Andrew Barr

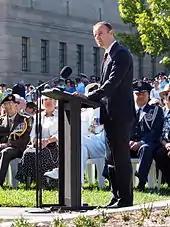

In early 2004, Barr won pre-selection for the Labor ticket in the seven-member Molonglo electorate, which included Barr's suburb of Dickson and that of his previous residence in Braddon. He campaigned largely on financial management, housing affordability and urban infrastructure issues, such as balanced territory budgets, tax concessions for first home buyers, inner city parking permits and footpath and street lighting upgrades, while also expressing support for gay law reform, the reproductive rights of women, multiculturalism and refugees. Barr polled strongly in inner city booths and ultimately found himself in contention for the seventh and final Molonglo seat, along with Liberals Jacqui Burke, Zed Seselja and fellow Labor candidate Mike Hettinger, but narrowly missed out, coming in tenth.